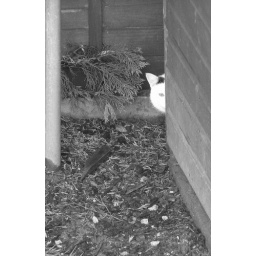
Our youngest cat sits in wait, no doubt hoping the birds won't notice his presence (they always do).